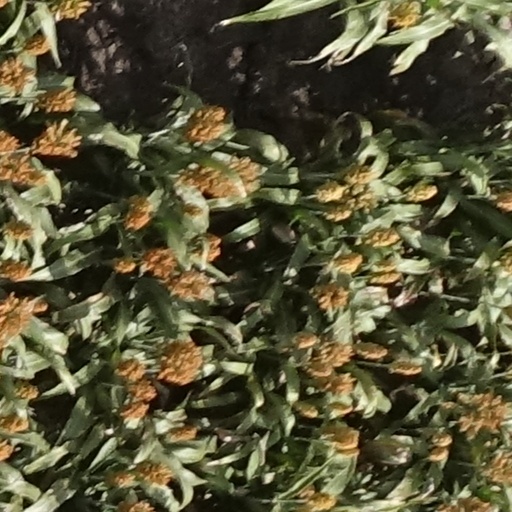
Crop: sorghum